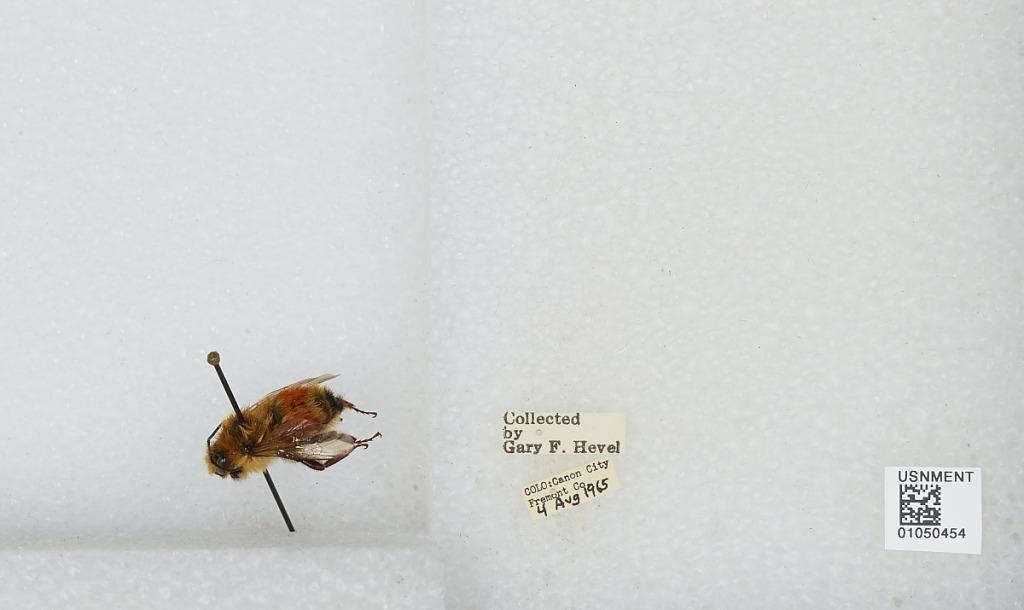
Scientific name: Bombus sp.
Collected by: G. Hevel
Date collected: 1965-8-4
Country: United States
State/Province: Colorado
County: Fremont
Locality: Canon City
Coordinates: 38.441, -105.242